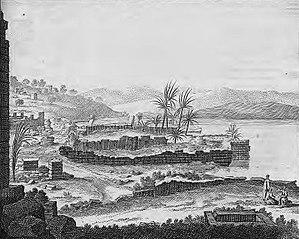
[Voyage au Levant. Pl. en reg. p.320
Gracia Nasi ou Beatriz de Luna, ou Doña Gracia, née le 20 juin 1510 à Lisbonne et morte le 3 novembre 1569, est une figure de la Renaissance, qui géra une immense fortune familiale et prêta de l'argent aux rois, tout en venant activement en aide aux Juifs persécutés à travers l'Europe.